Edward Steere

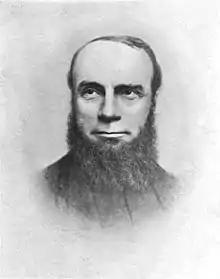
lithograph of Edward Steere

Edward Steere (1828 - 26 August 1882) was an English Anglican colonial bishop in the 19th century.